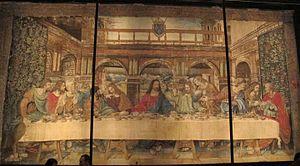
La tapisserie de Bruxelles est le nom donné à la production des nombreux ateliers de tapisserie de haute-lisse actifs à Bruxelles du début du XVᵉ siècle jusqu'à la fin du XVIIIᵉ siècle.